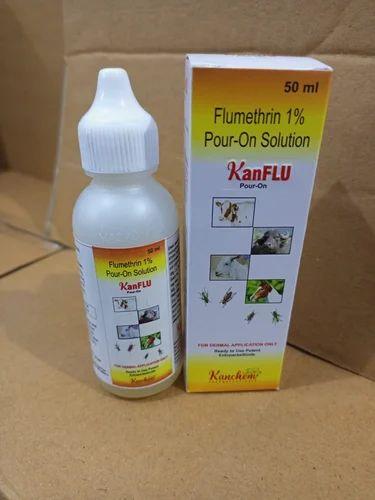
Dawa kwa ajili ya ng`ombe, mbuzi na kondoo inayotumika kuponyesha mafua na kuua vijidudu imewekwa kwenye kifungashio cha boksi.